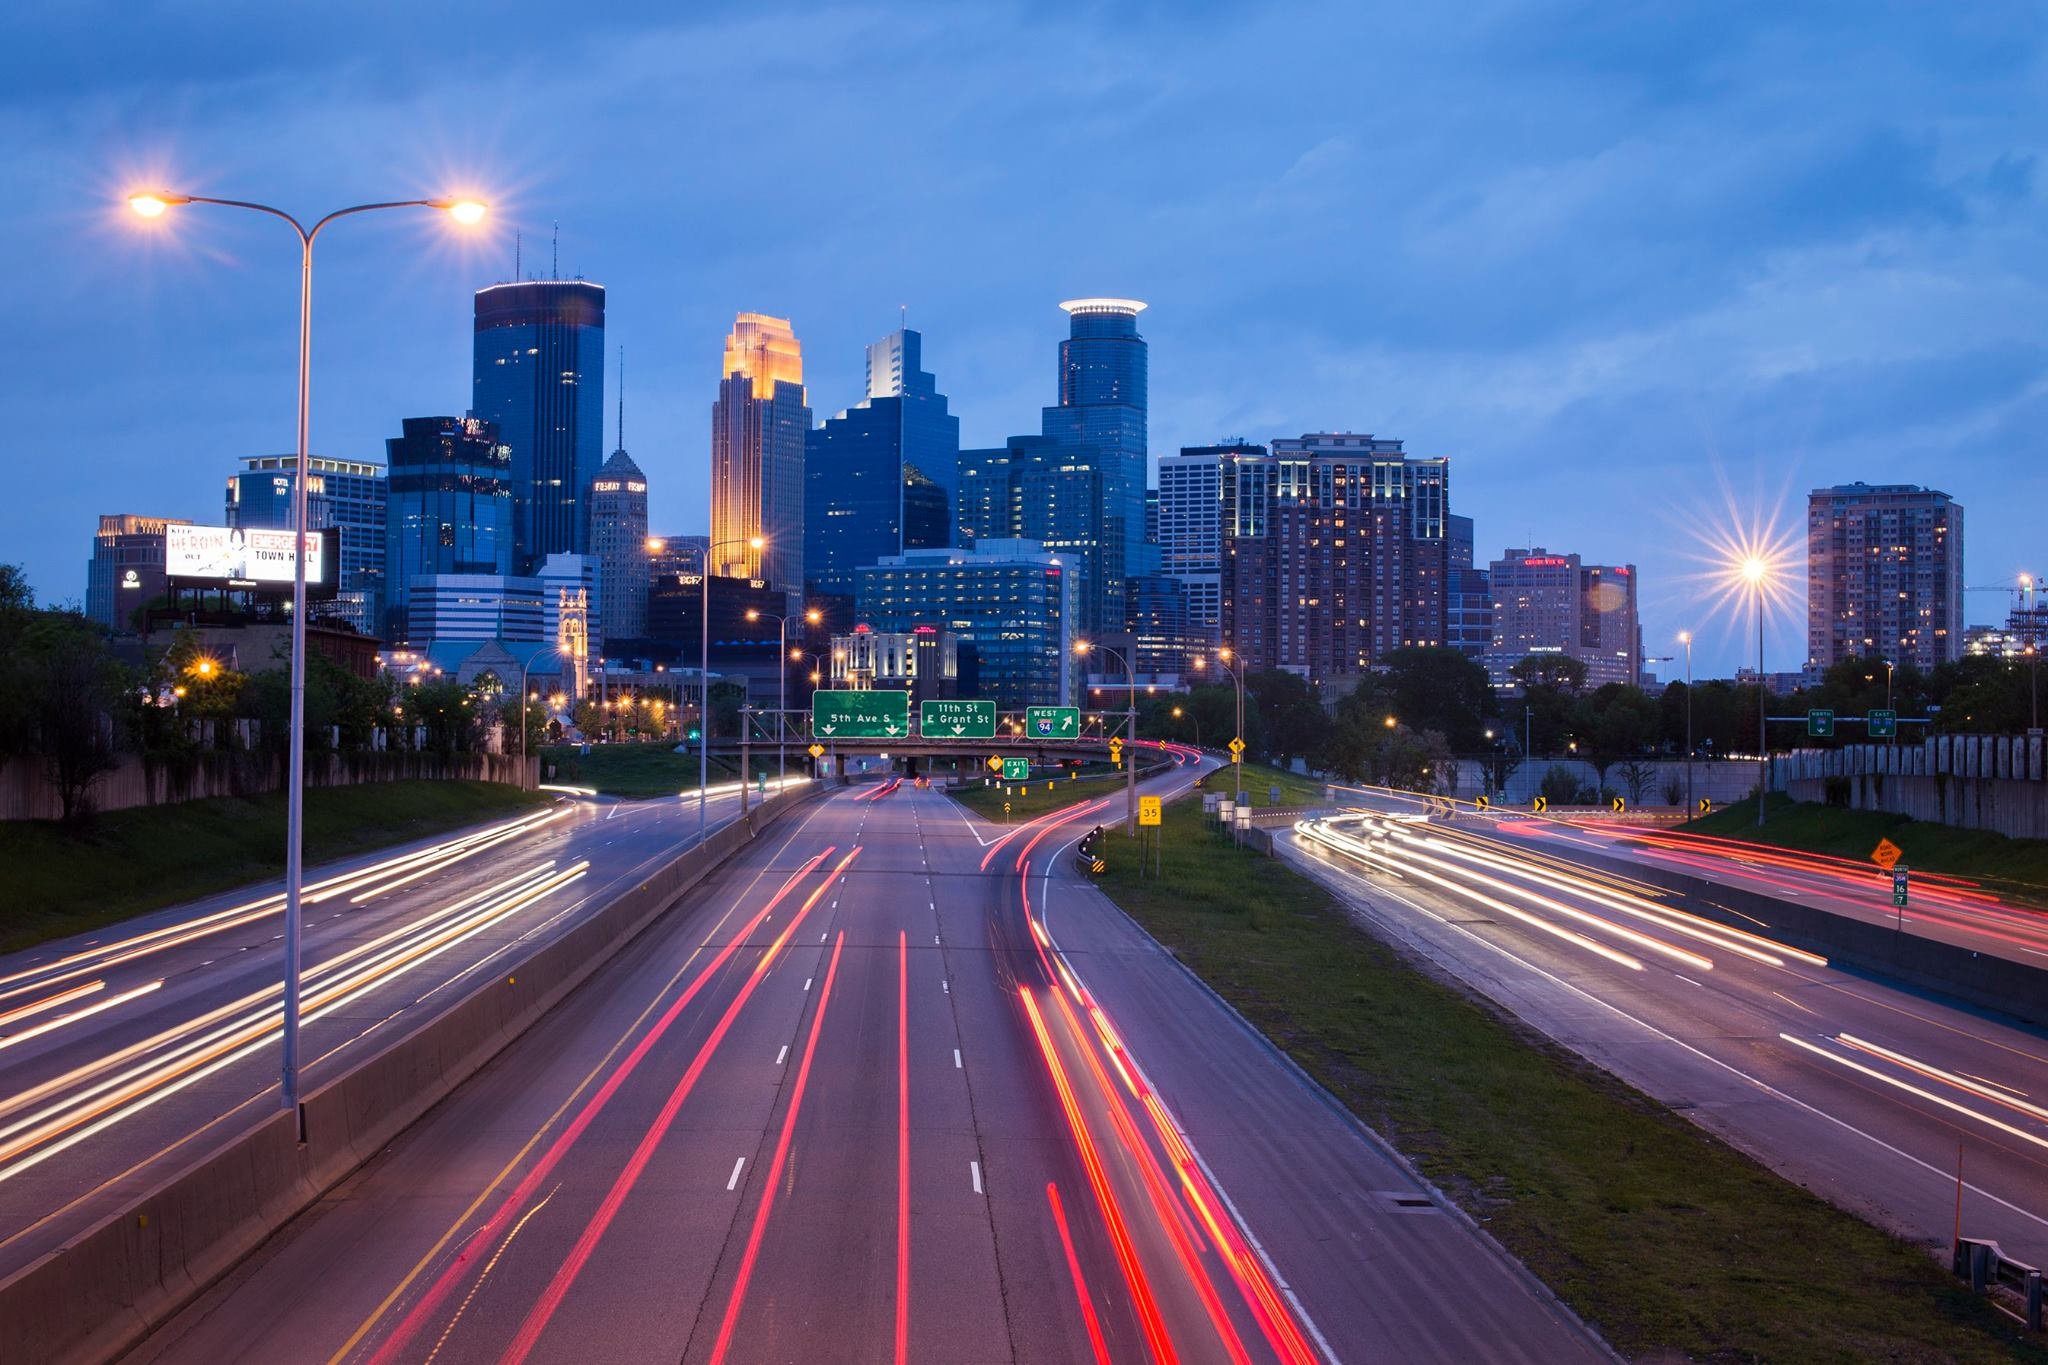
horizon, sunset, road, skyline, traffic, night, highway, city, skyscraper, urban, overpass, cityscape, downtown, dusk, transport, evening, vehicle, lane, public transport, lights, metropolis, minneapolis, urban area, residential area, mpls, human settlement, metropolitan area